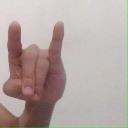
अक्षर: च